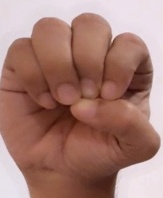
ASL sign: E